Juke Girl

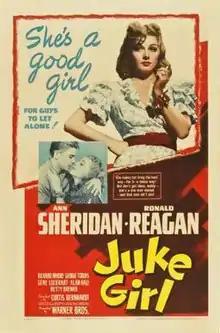

Juke Girl is a 1942 American drama film directed by Curtis Bernhardt, written by A. I. Bezzerides, and starring Ann Sheridan and Ronald Reagan. The supporting cast includes Richard Whorf, George Tobias, Gene Lockhart, Alan Hale Sr., Howard Da Silva, Donald MacBride, Faye Emerson, Willie Best, and Fuzzy Knight. The plot focuses on the plight of exploited farmers and farmworkers in the South.